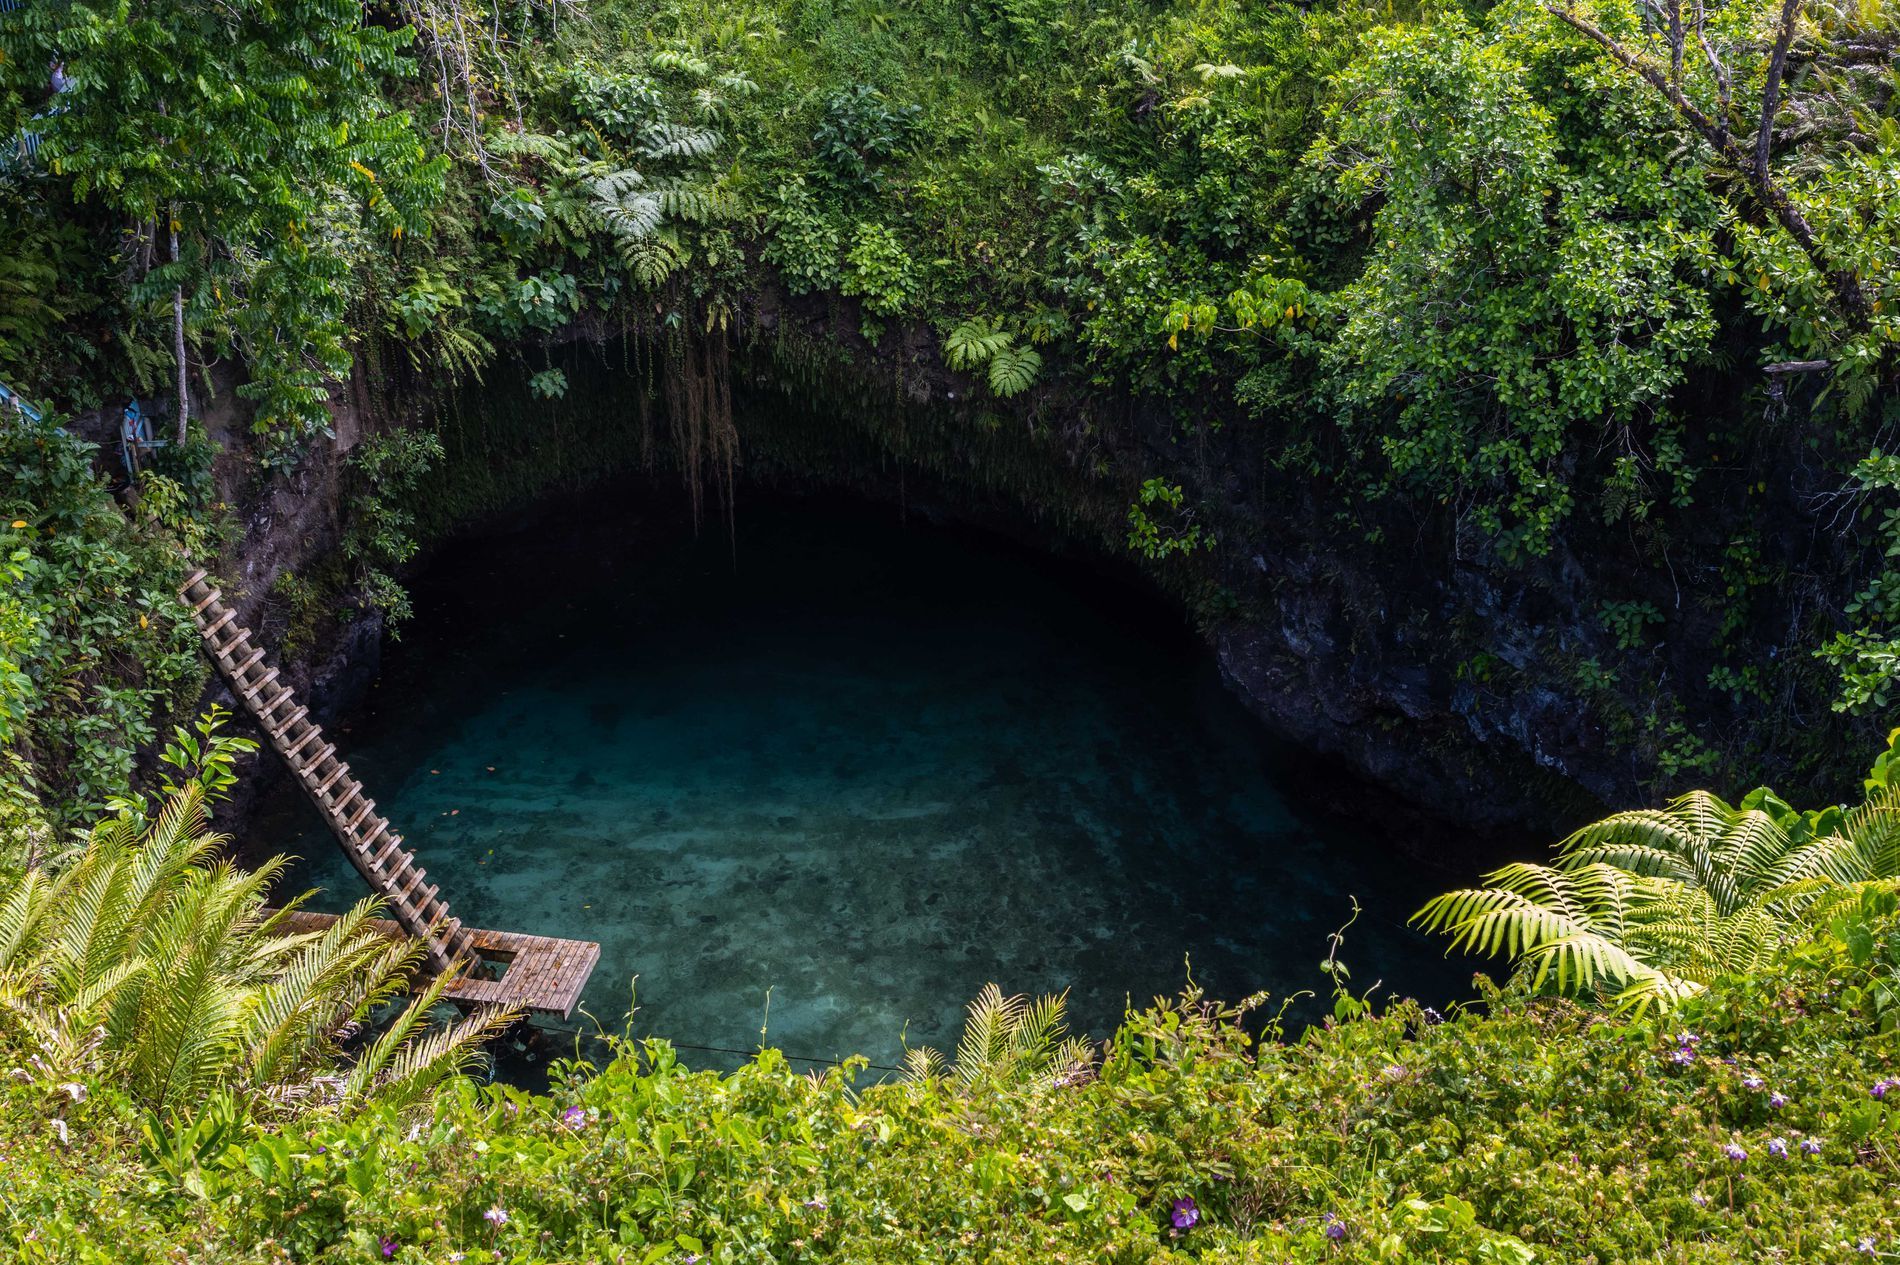
hidden lake
A stunning natural lake surrounded by lush greenery, featuring a wooden ladder that descends into the clear water.
An aerial shot, from above, in front, presents us with a massive, round hole covered in dense green. A natural wooden stair goes downwards to a see-through lake, inviting one to sense calm and adventure. Nature encapsulates the spectator, and this is balanced with a blend of green and blue, which beautifully contrasts in sunlight.
Labels: Lake, Nature, Outdoors, Water, Plant, Vegetation, Lagoon, Aerial View, Jungle, Cave, Hole, Pool, Pond, Land, Tree, Woodland, Wooden Ladder
Camera: NIKON CORPORATION NIKON Z 7
Lens: 24.0 mm f/1.4, AF-S Nikkor 24mm f/1.4G ED
Aperture: F10
Exposure: 1/40 sec
ISO: 200
Focal length: 24.0 mm